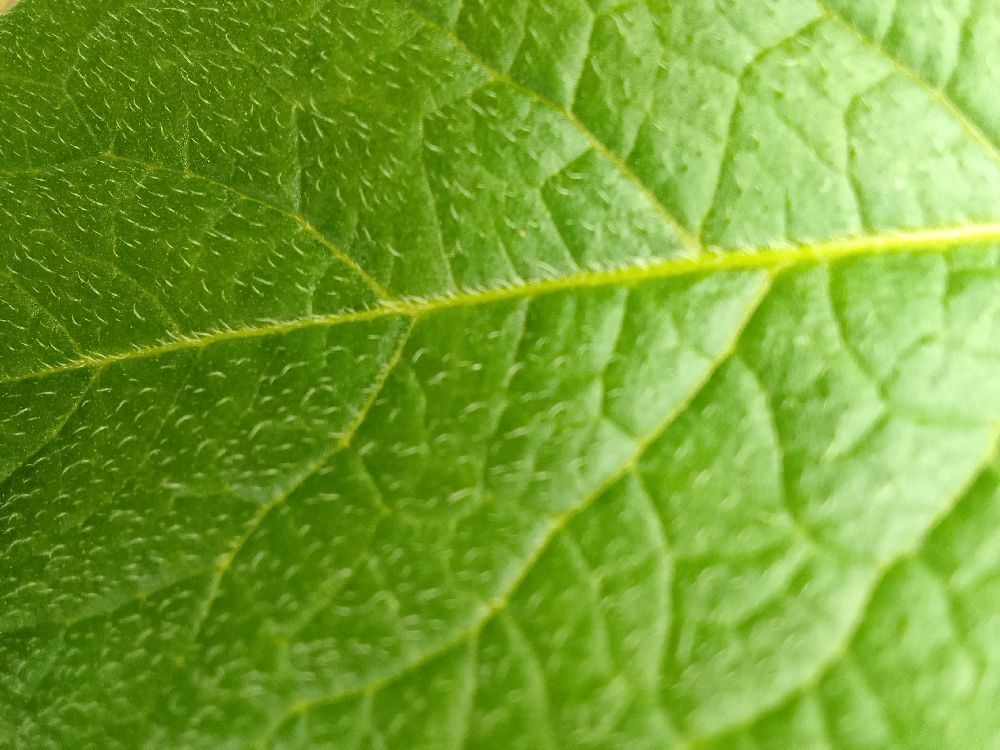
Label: Healthy